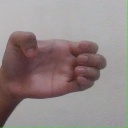
अक्षर: ख